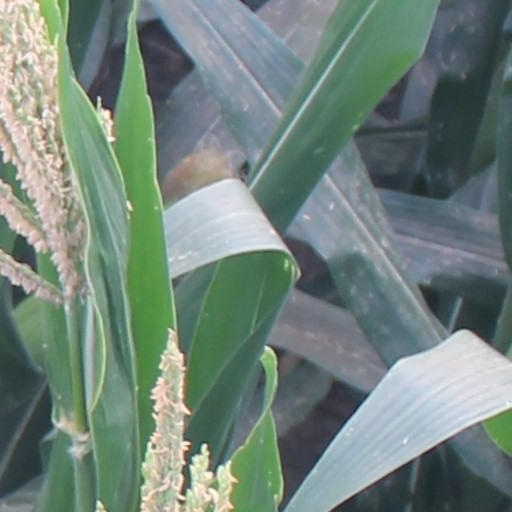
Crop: maize; corn